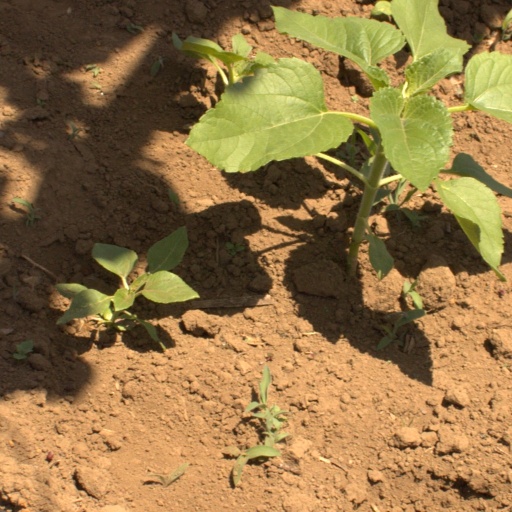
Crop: Jerusalem artichoke